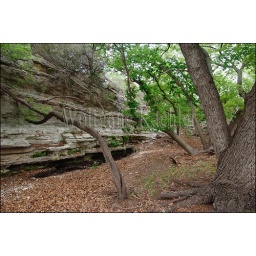
Usa, texas, hill country near hunt, stowers ranch, grove of trees with oak and pecan trees